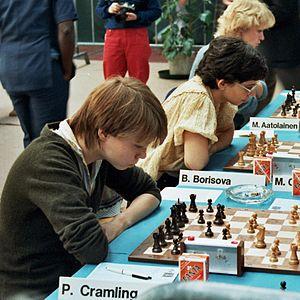
Pia Cramling est une joueuse d'échecs suédoise. Au 1ᵉʳ août 2014, elle est la 17ᵉ joueuse mondiale, avec un classement Elo de 2 500 points. Son record est de 2 550 points, obtenu au classement du 1ᵉʳ octobre 2008.